Amber Mae Cecil

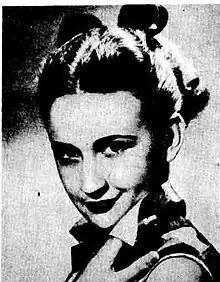
Cecil, pictured in the Sydney Morning Herald in 1954

Amber Mae Cecil (20 August 1938 – 15 July 1998) was a prominent Australian radio, theatre and television actress of the 1950s and 1960s.